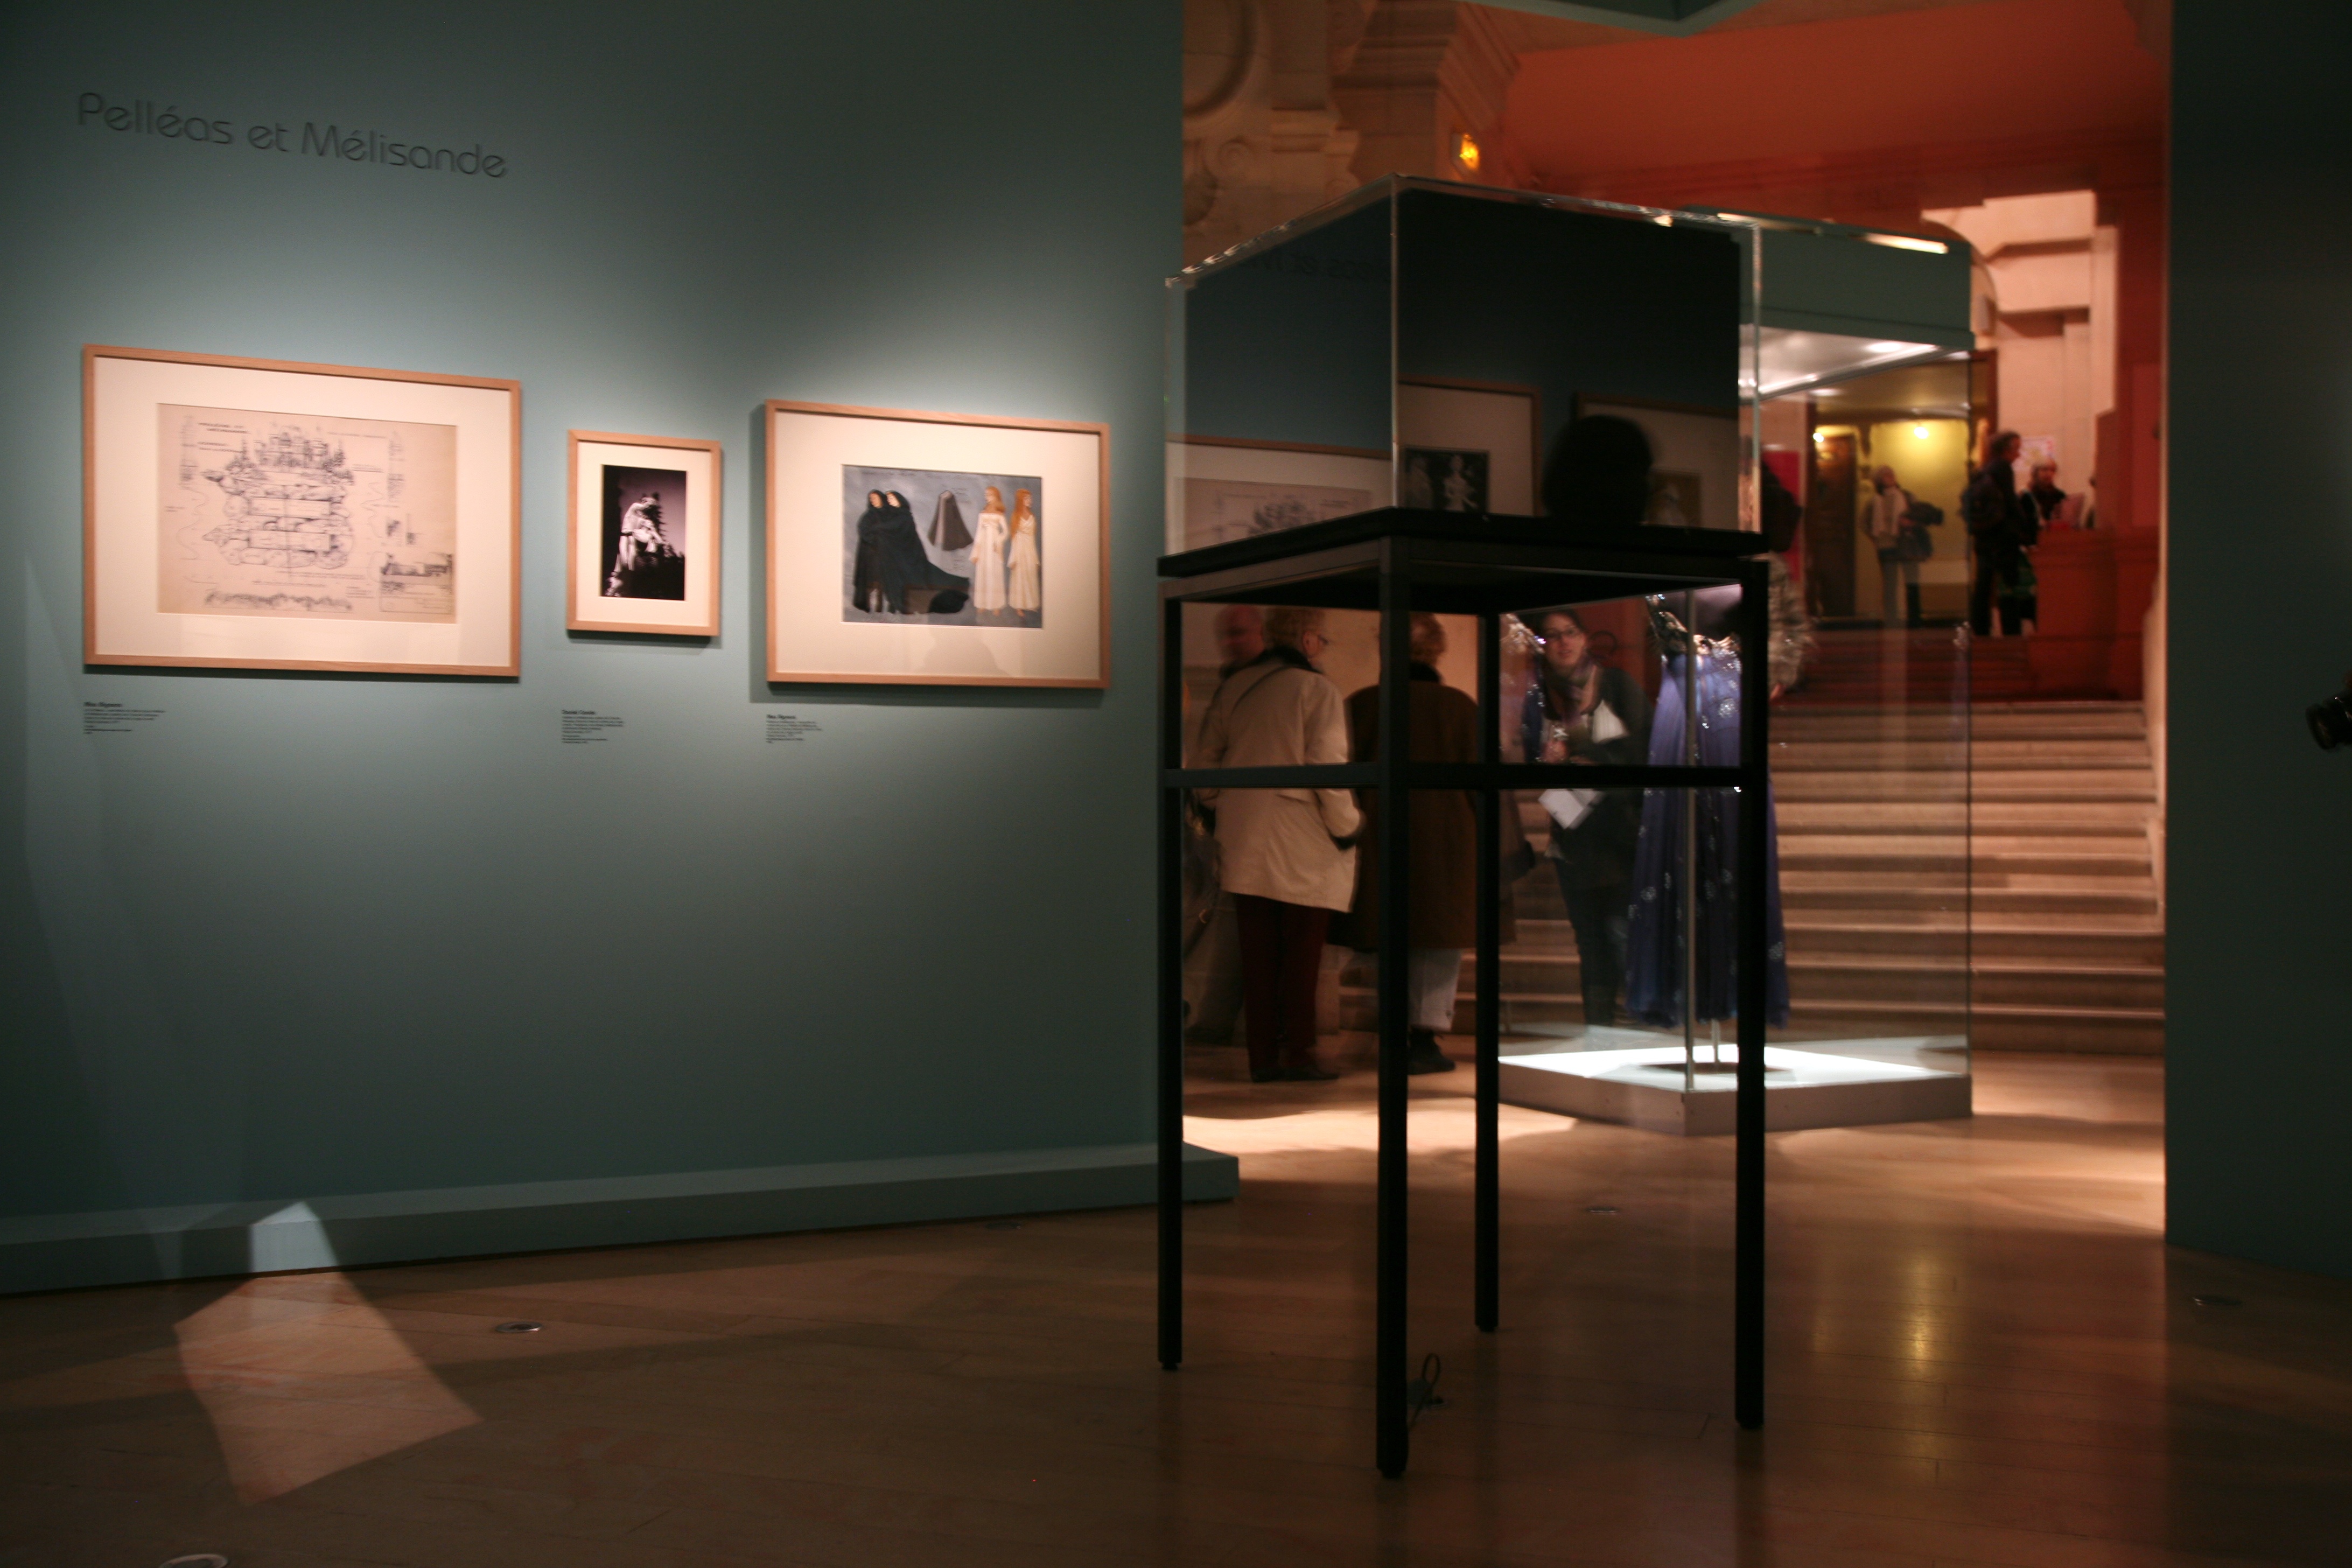
paris, museum, opera, interior design, art, exposition, design, bnf, tourist attraction, exhibition, palaisgarnier, operadeparis, liebermann, rolfliebermann, art gallery, art exhibition